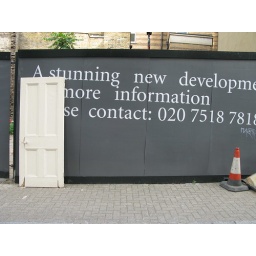
...with extra door to nowhere and witches hat thrown in for free